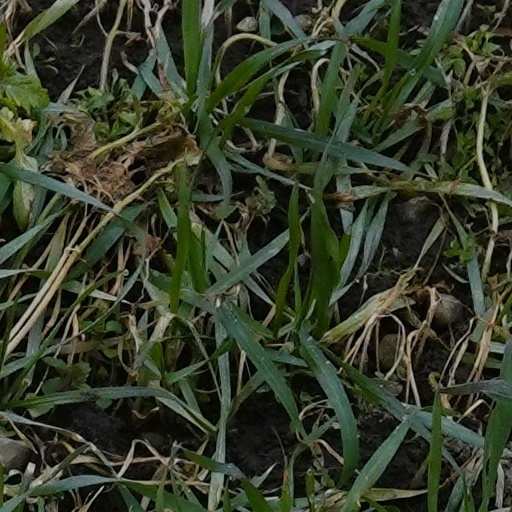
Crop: wheat